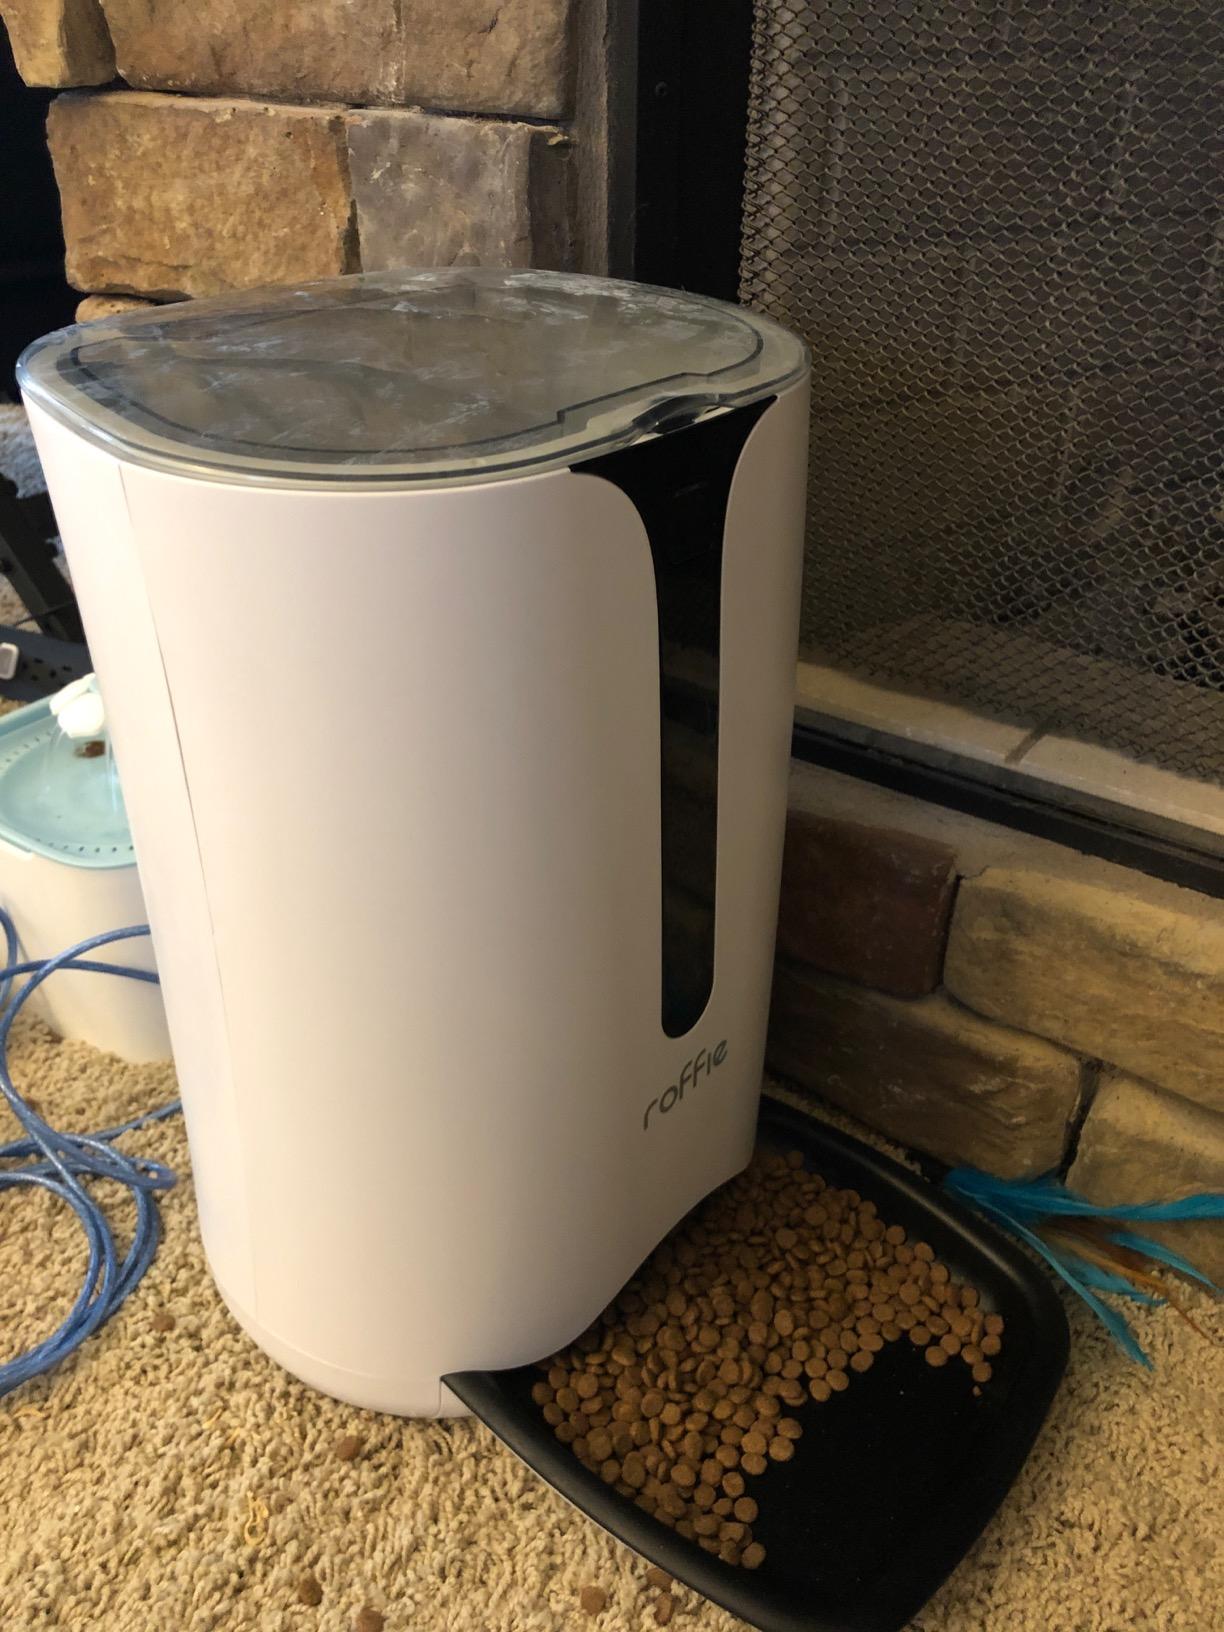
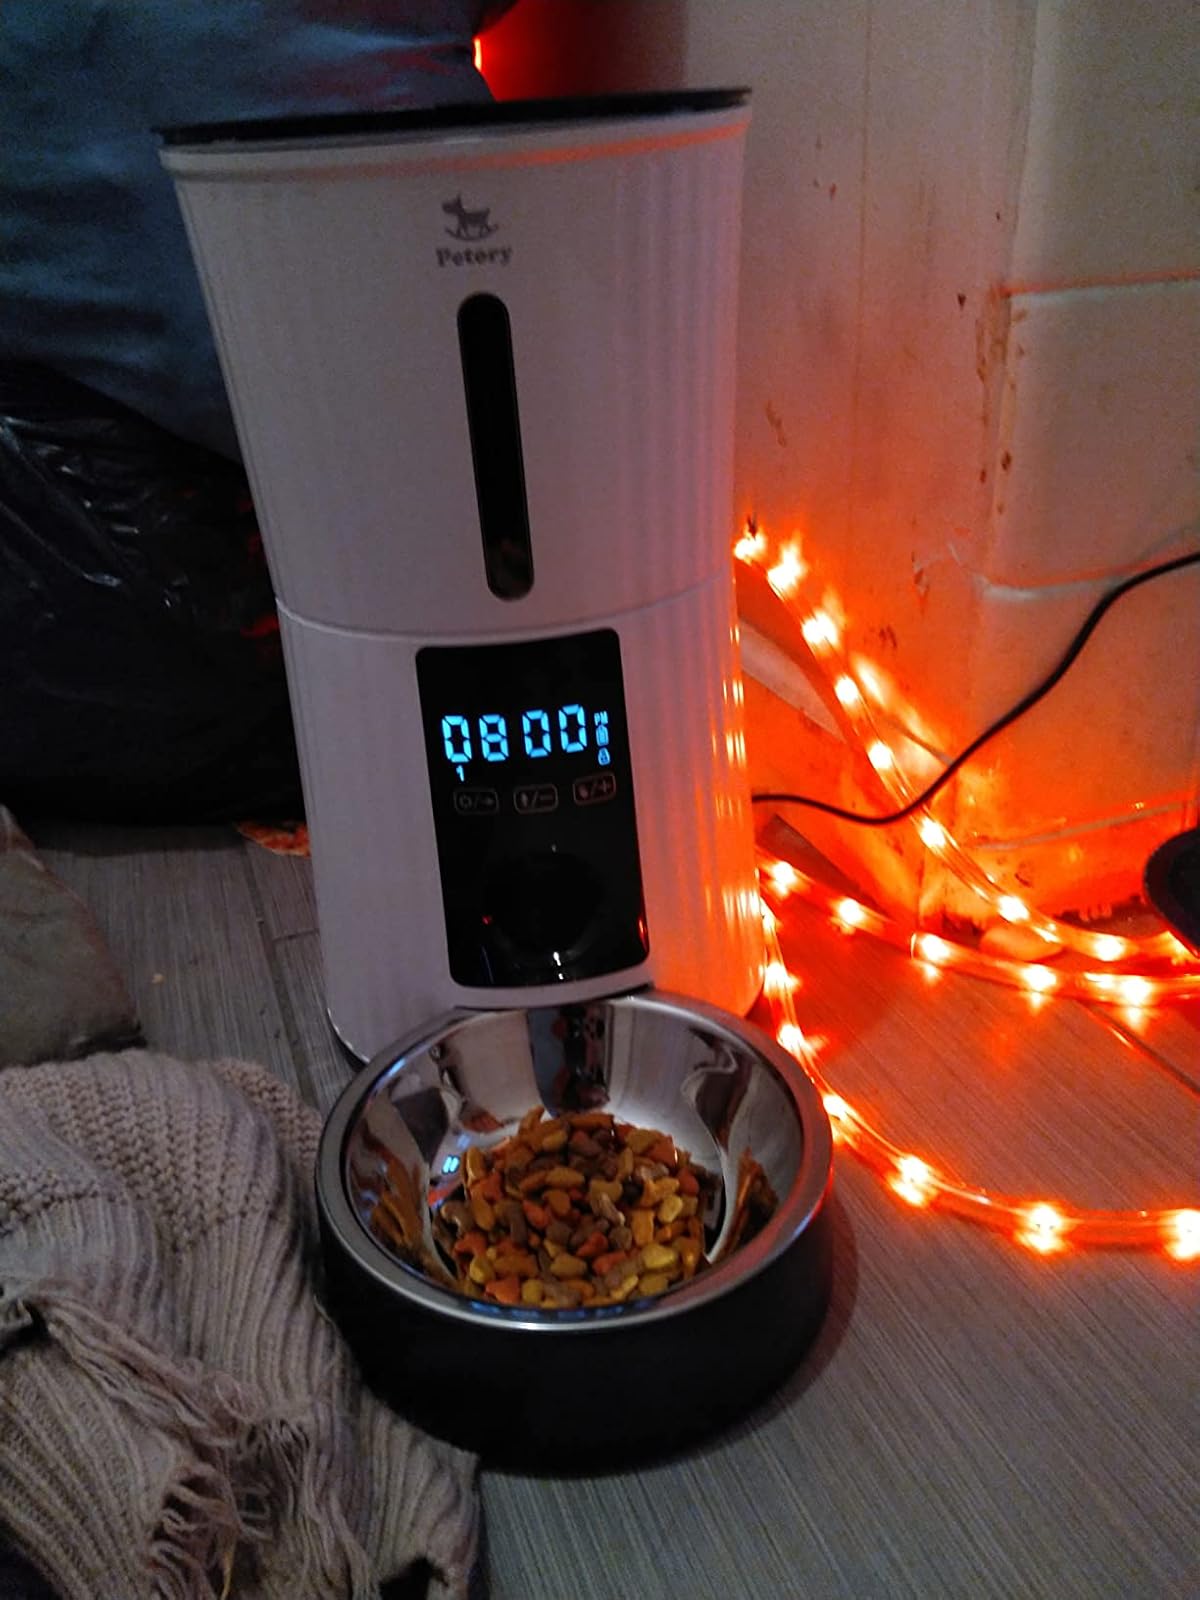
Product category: items_feeder
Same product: no